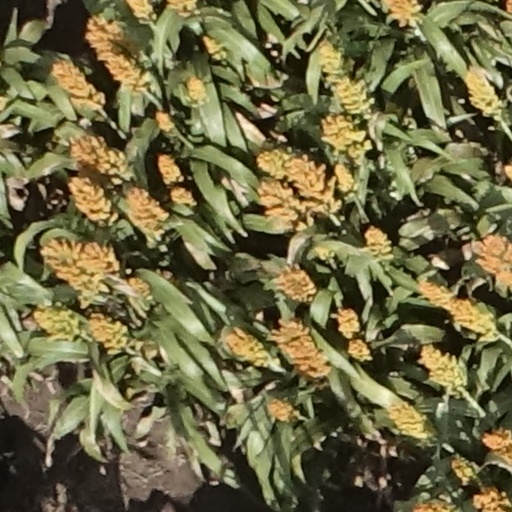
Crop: sorghum